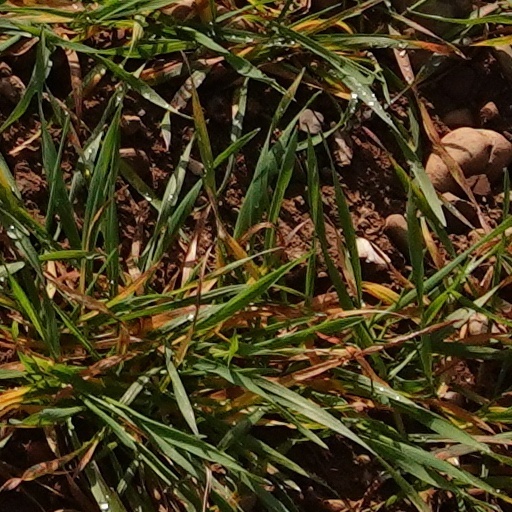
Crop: wheat